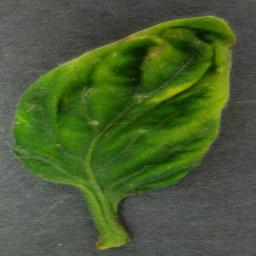
Label: Tomato___Tomato_Yellow_Leaf_Curl_Virus